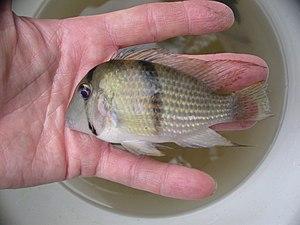
Guianacara est un genre de poissons de la famille des Cichlidae. Toutes ses espèces sont endémiques de l'Amérique du Sud.